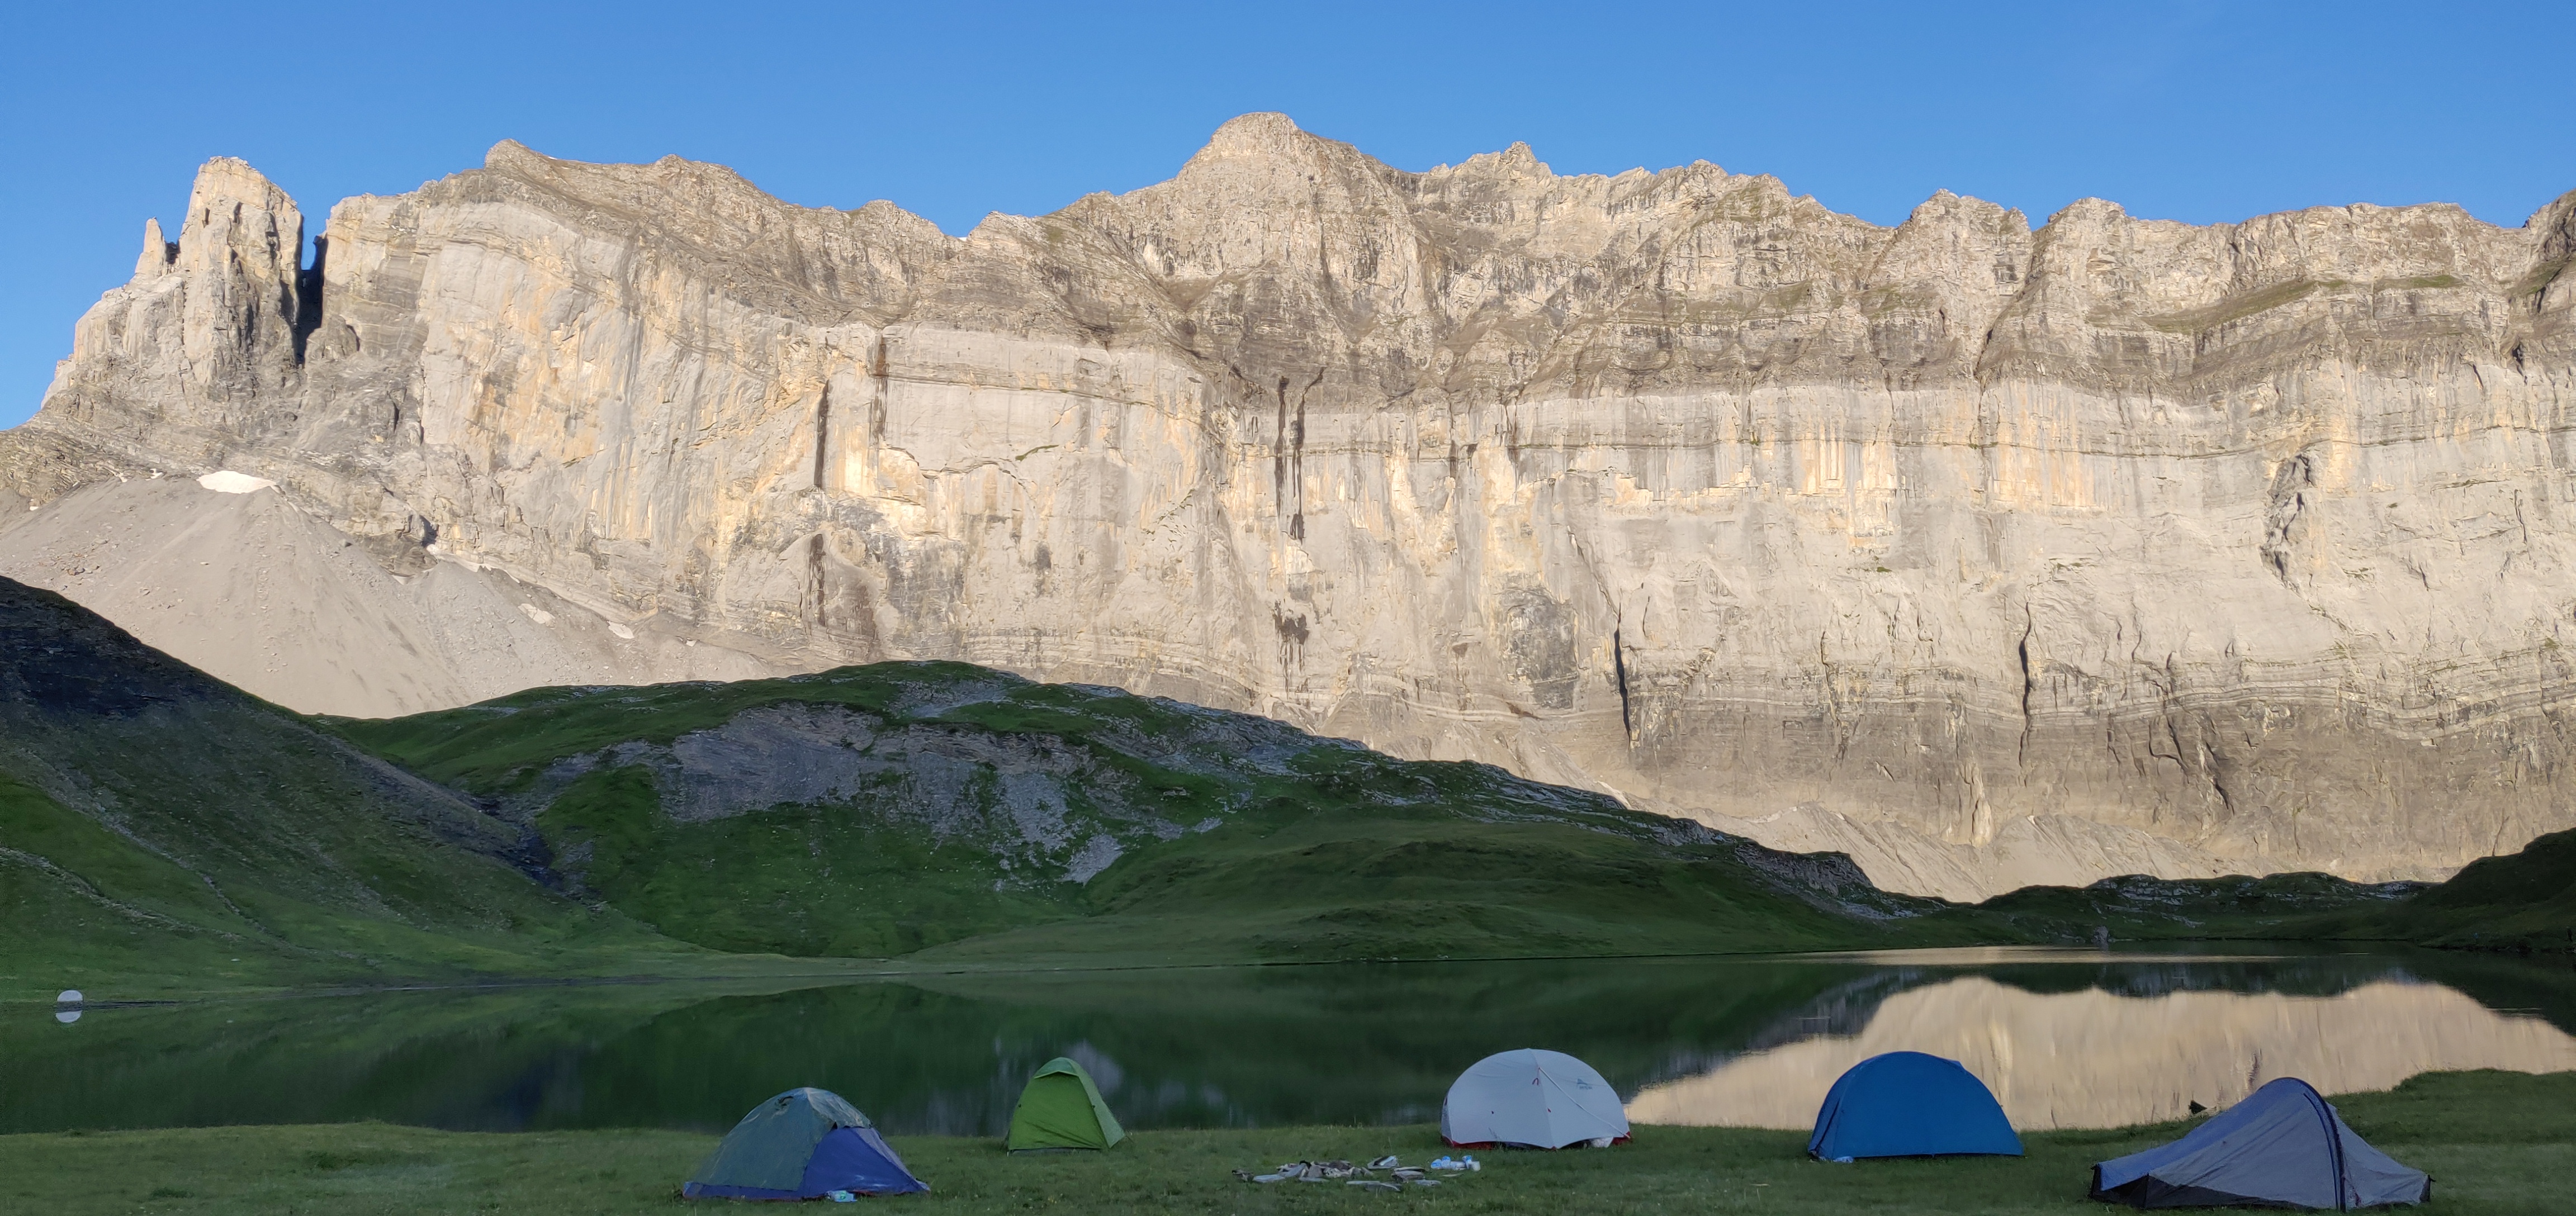
lake, Anterne, mountain, HighAltitudeLake, alps, mountainous landforms, nature, mountain range, natural landscape, rock, wilderness, formation, geology, highland, reflection, terrain, fell, glacial lake, badlands, hill, grass, massif, tarn, batholith, cliff, ridge, valley, national park, cirque, bank, landscape, grassland, mount scenery, summit, glacial landform, fjord, ice, tourism, plateau